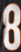
Number: 8